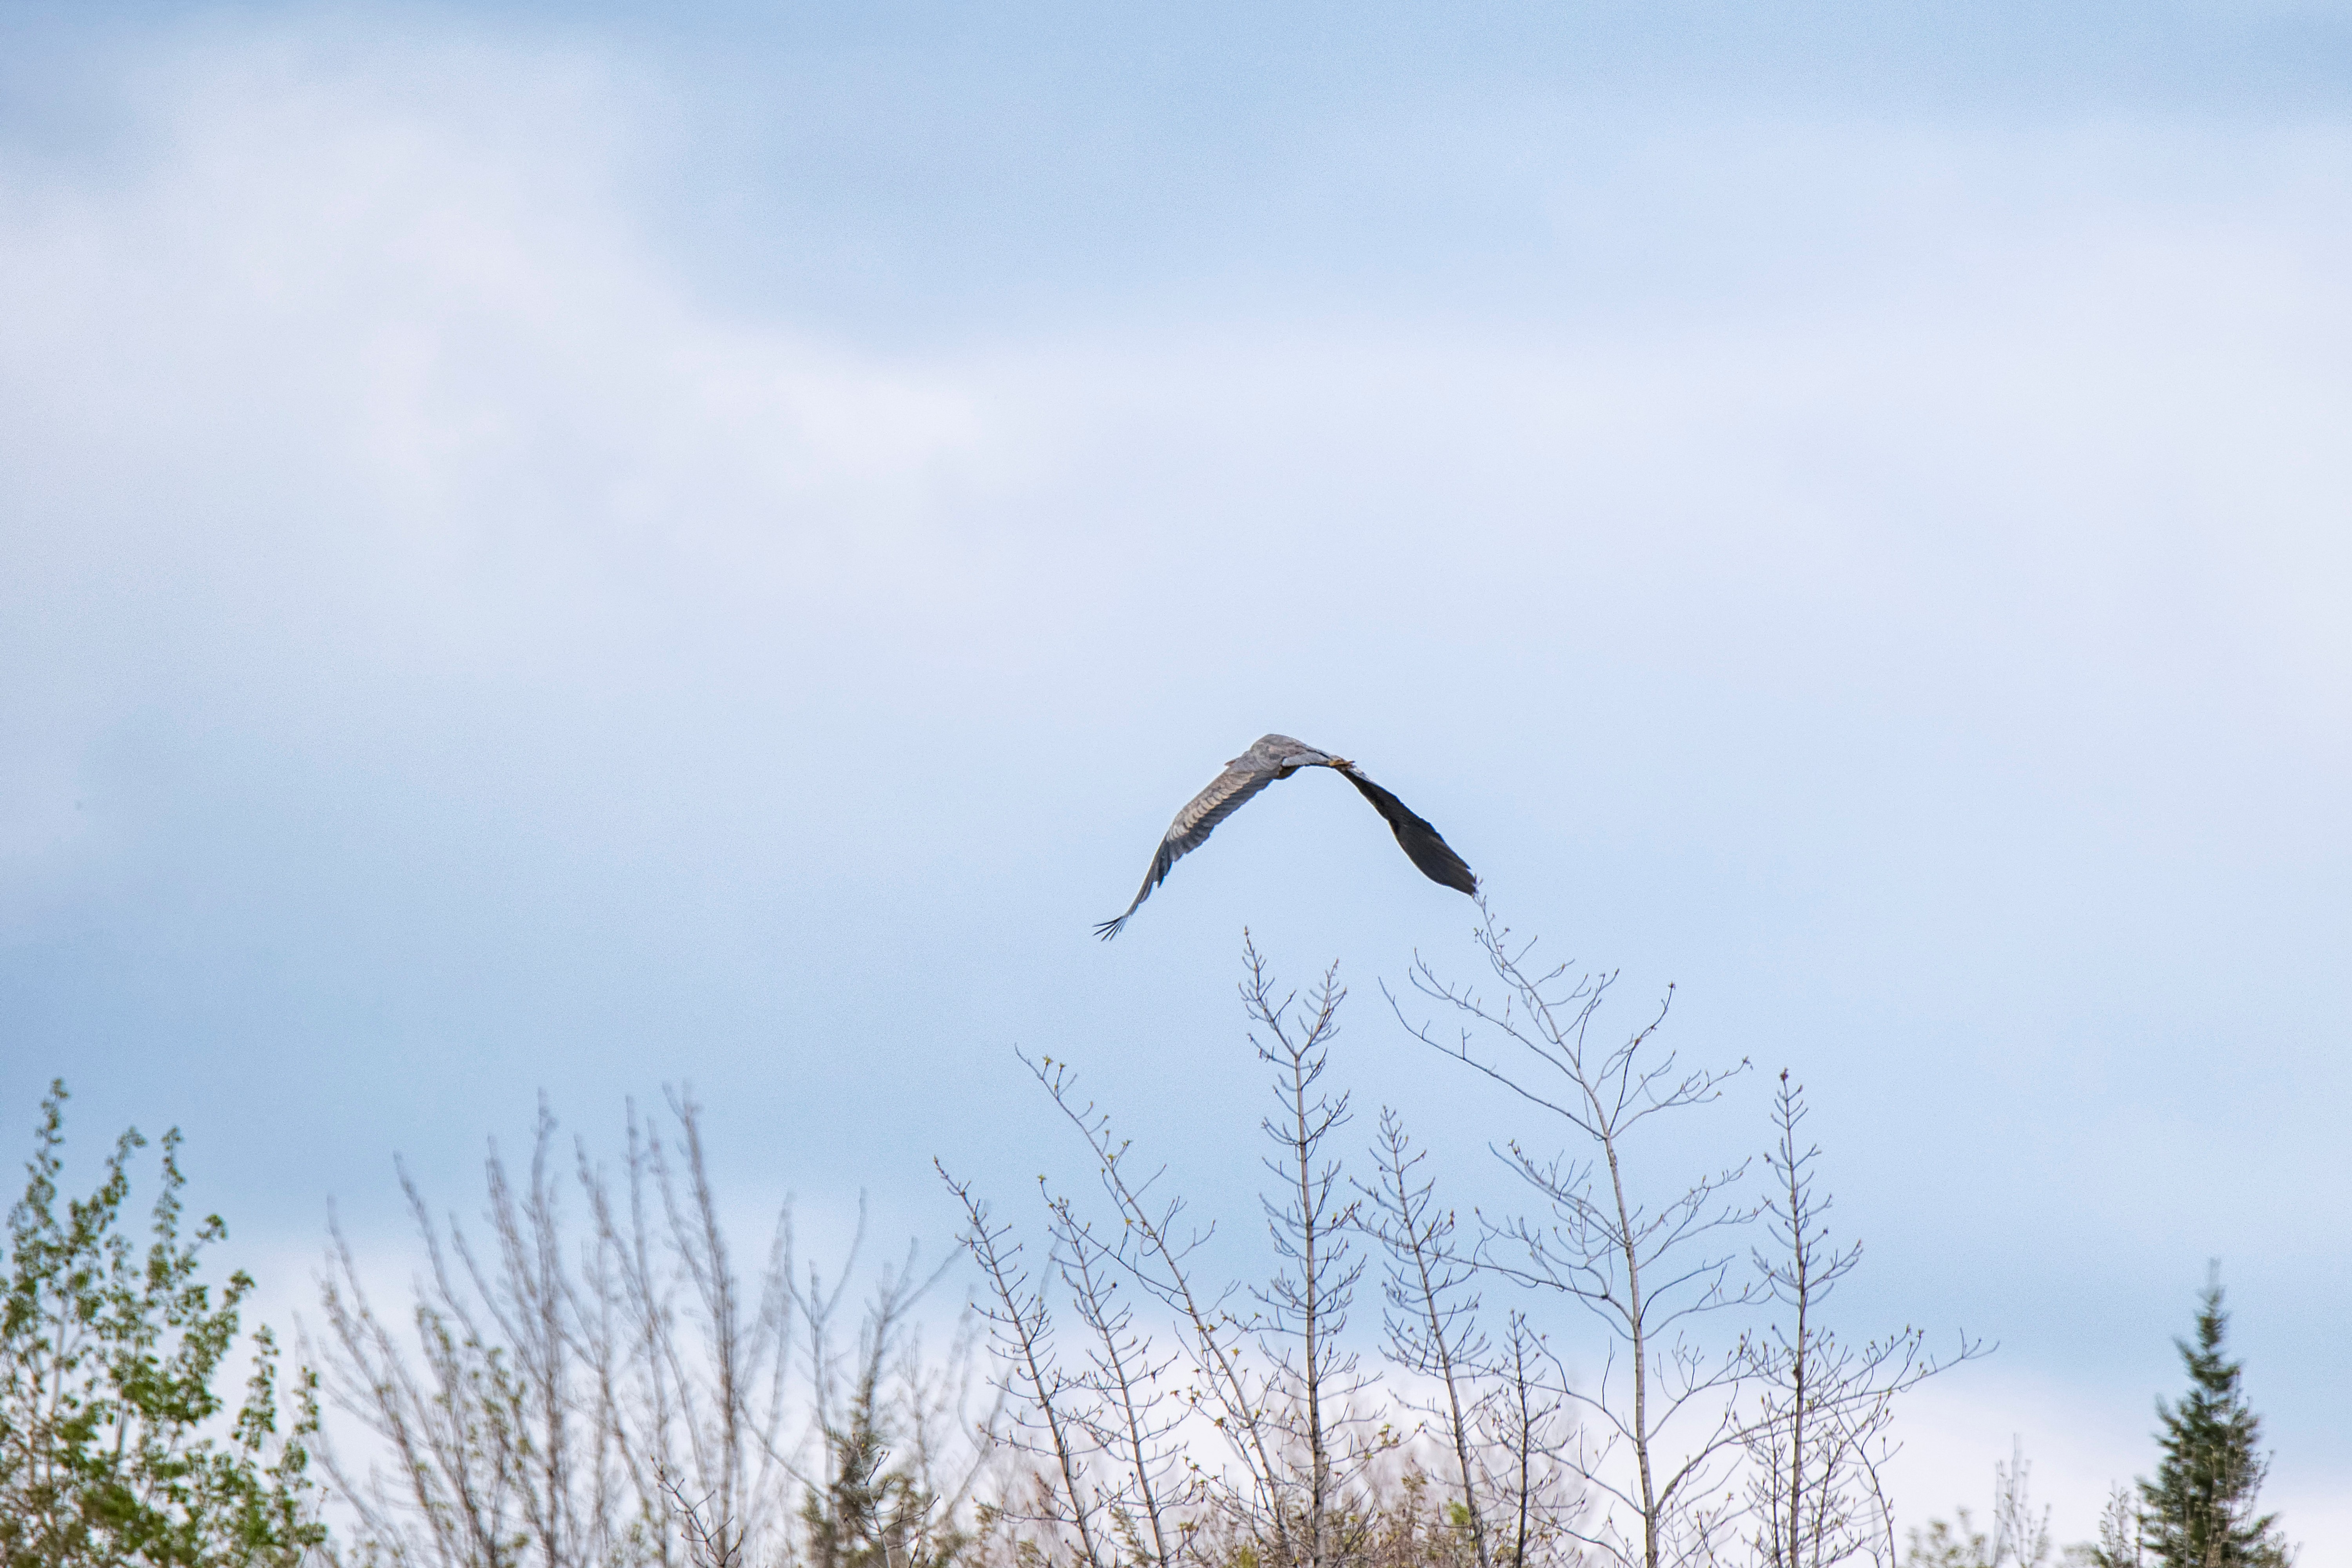
bird, sky, wind, flight, blue, grand, great, canada, vertebrate, quebec, heron, sherbrooke, oiseau